1962 International 100

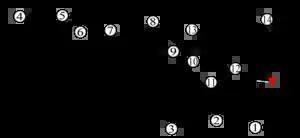
Layout of the Warwick Farm Raceway (1960-1973)

The 1962 International 100 was a motor race staged at the Warwick Farm Raceway in New South Wales, Australia on 4 February 1962.